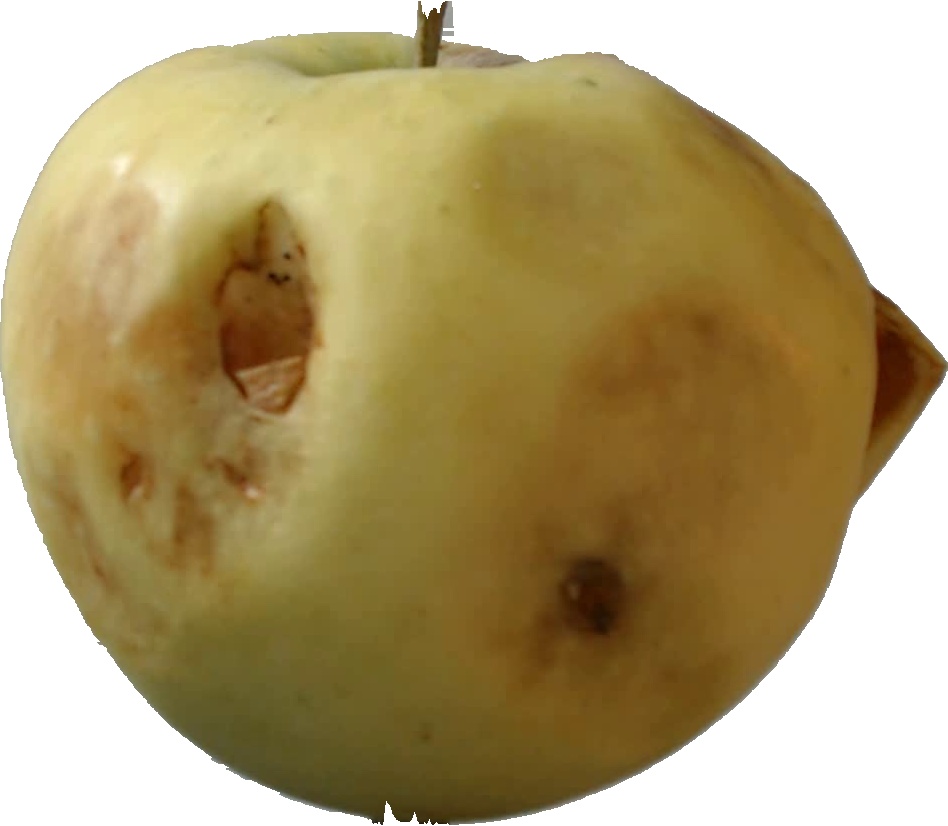
Label: apple_hit_1